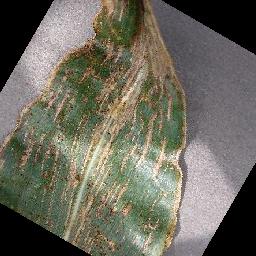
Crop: corn
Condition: (maize)_cercospora_spot_gray_spot